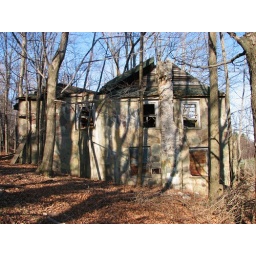
greenville (napanoch)ny....it looks like a stone face over an older wooden house that was never finished....and then abandoned.